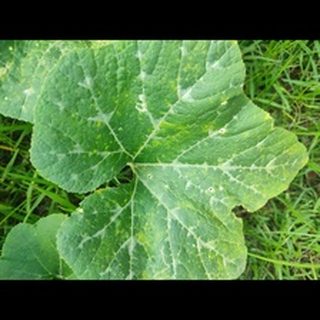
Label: pumpkin_bacterial_leaf_spot